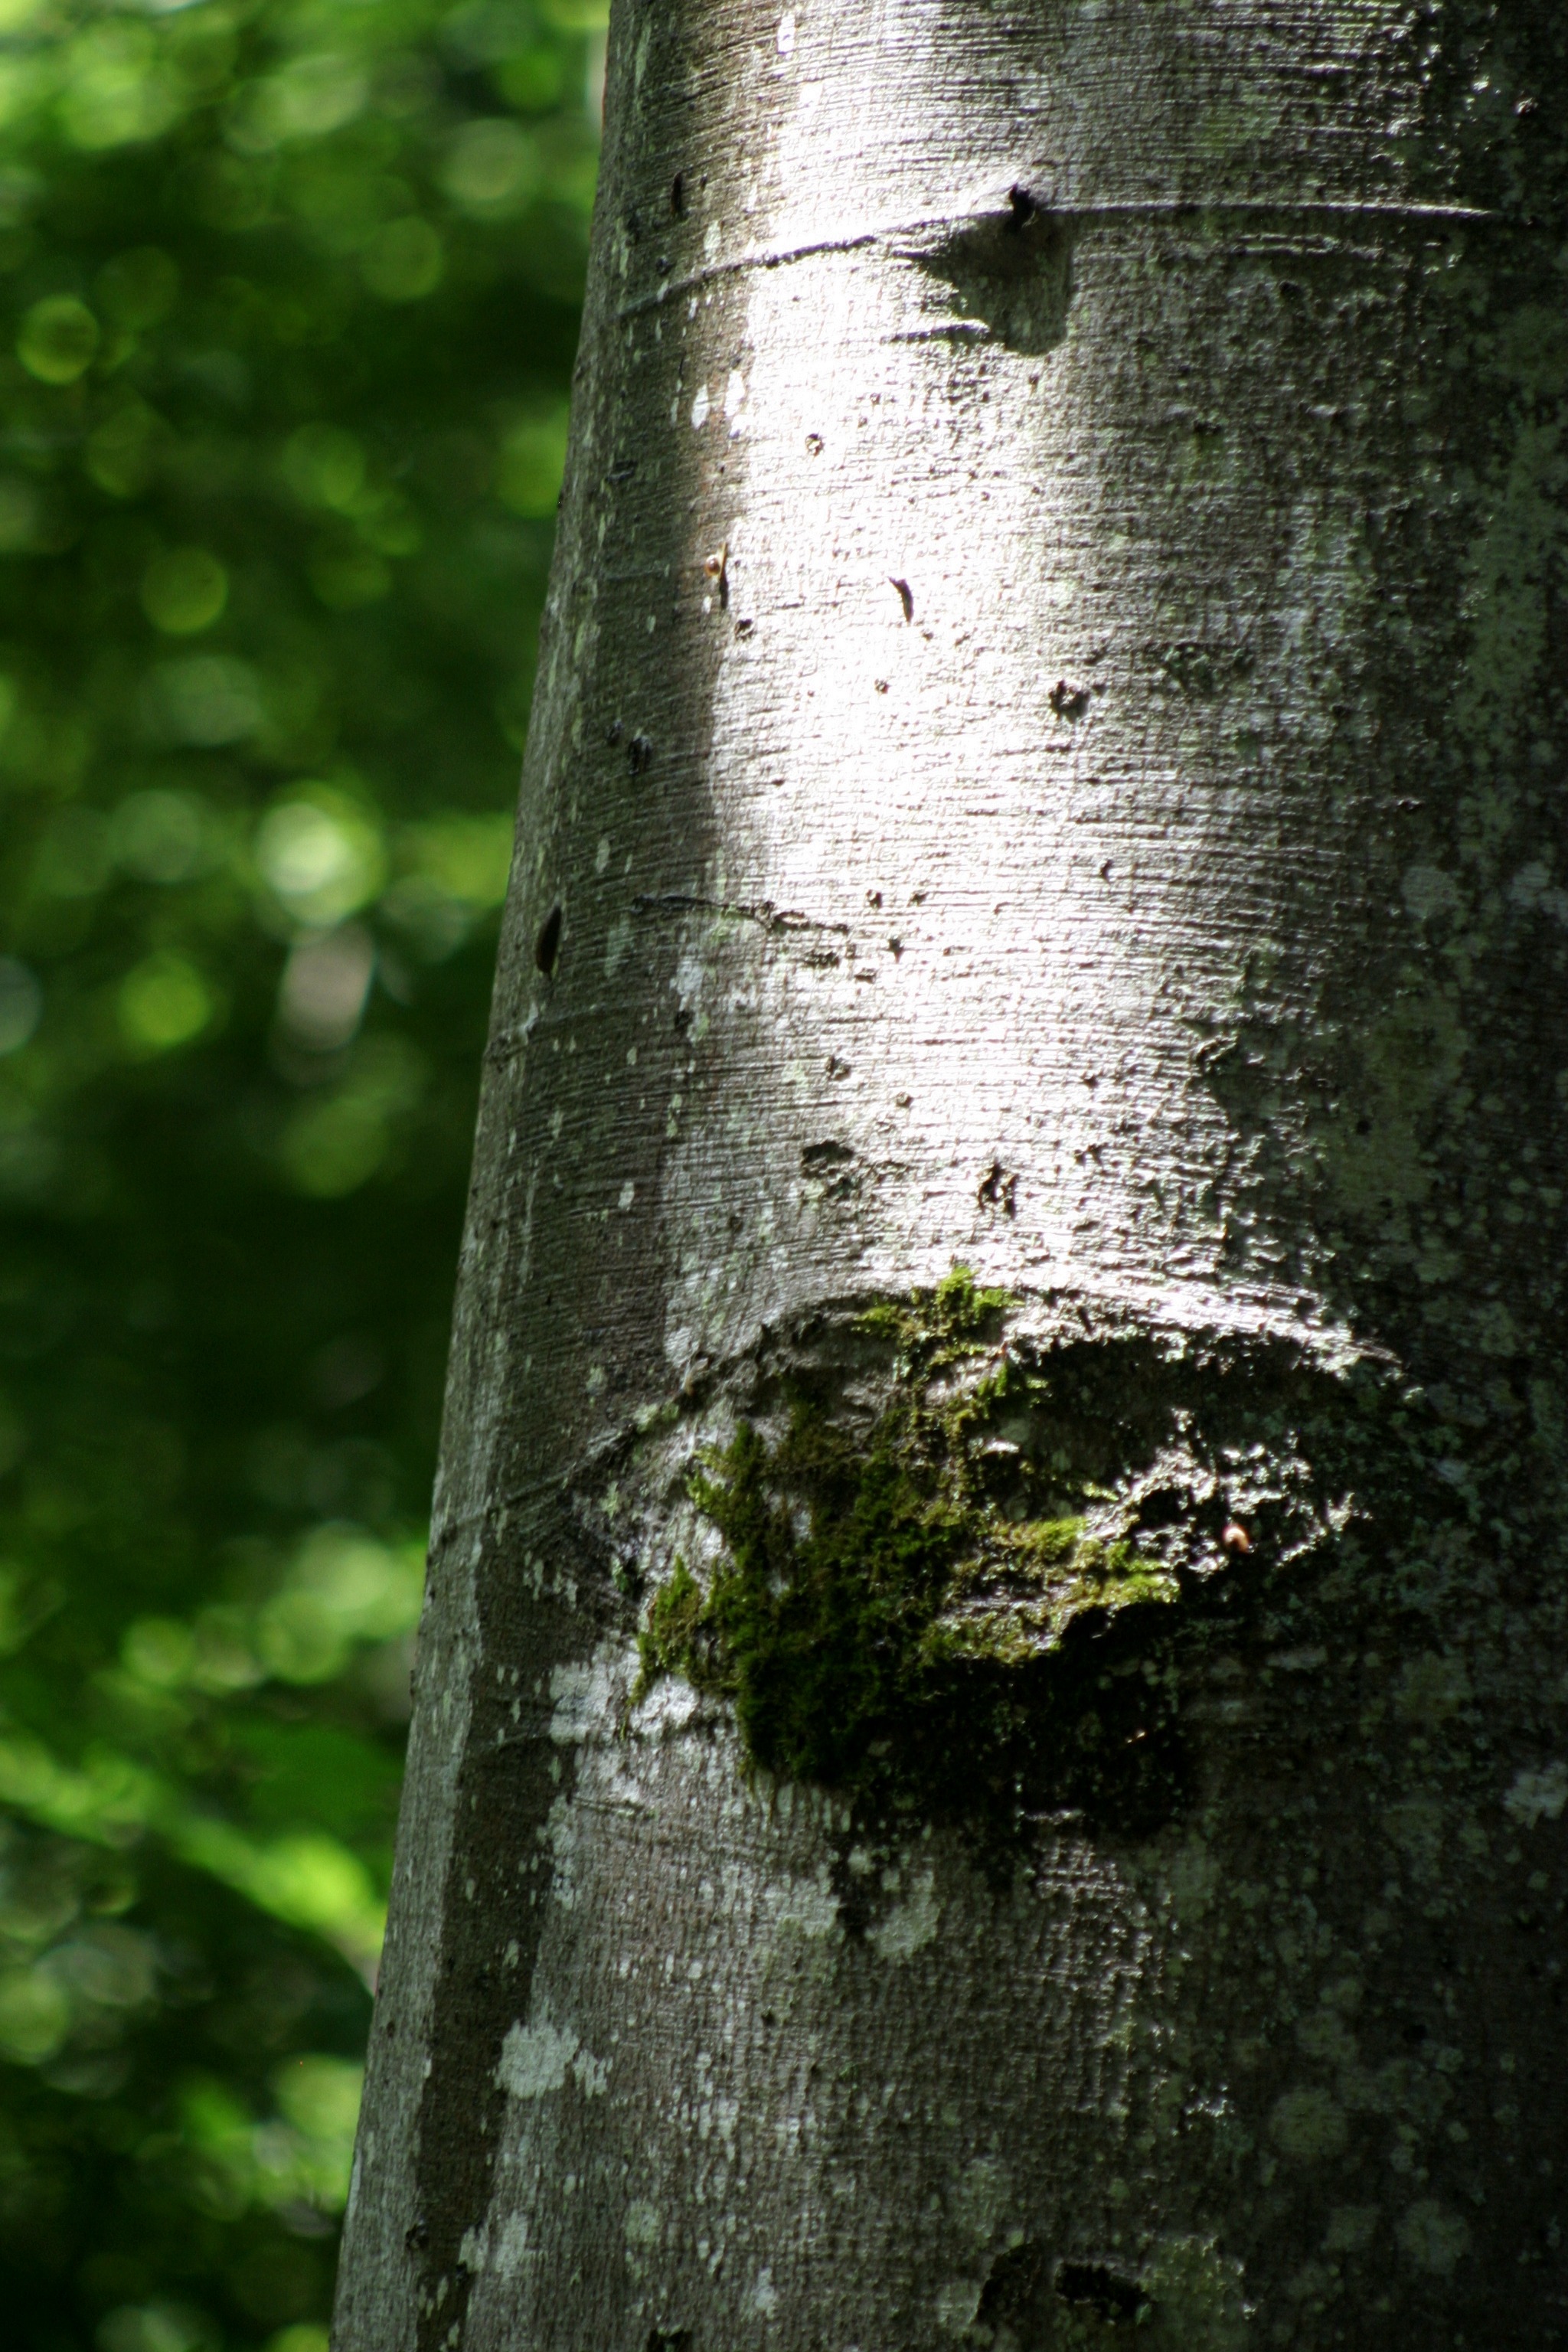
tree, nature, forest, branch, plant, wood, sunlight, leaf, flower, trunk, bark, log, green, birch, botany, grey, deciduous, woodland, habitat, beech, booking master, natural environment, plant stem, woody plant, land plant